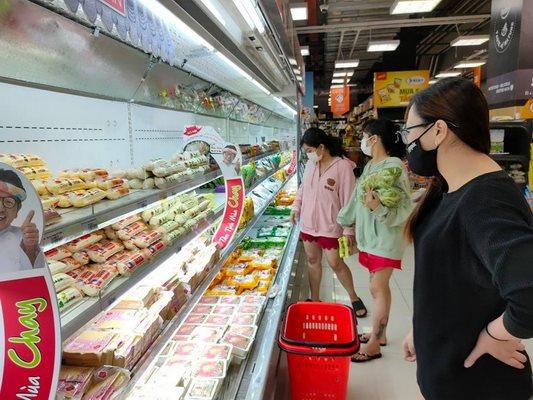
một người phụ nữ mặc áo đen đang chống tay ở bên hông